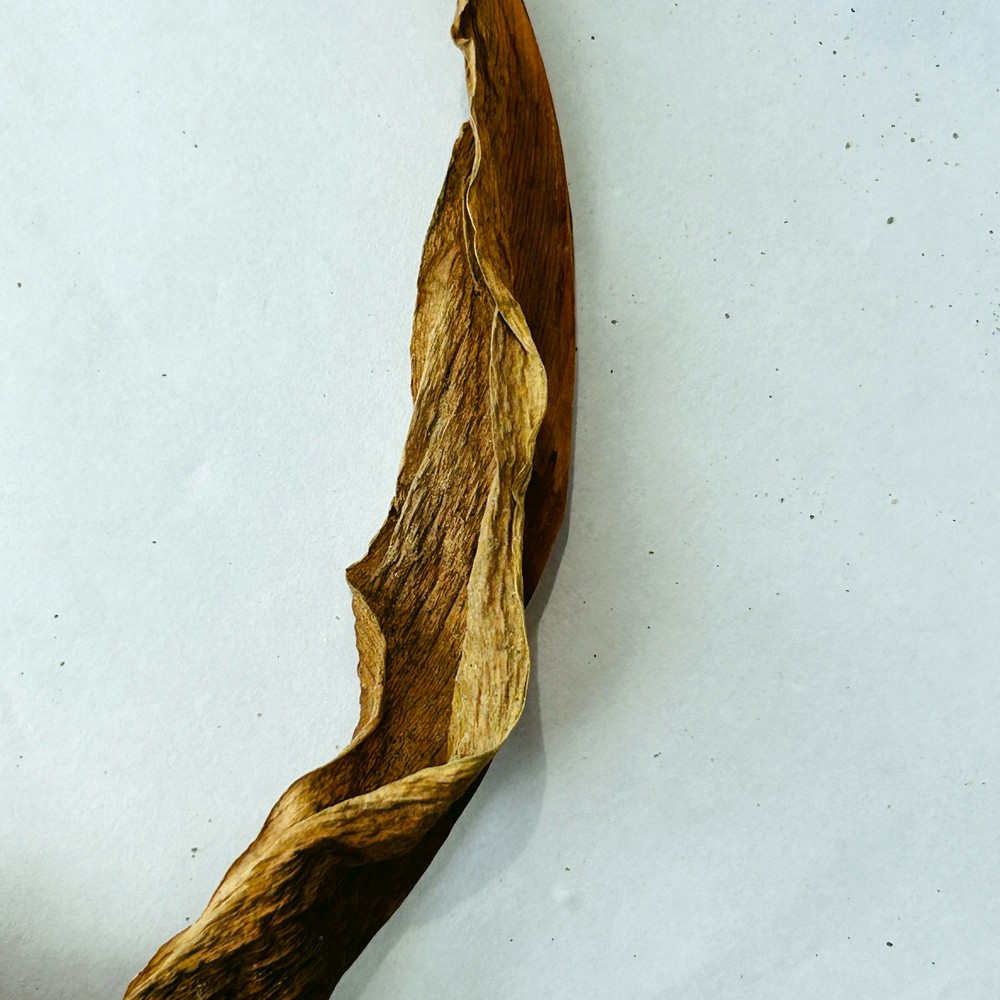
Label: Dry Leaf